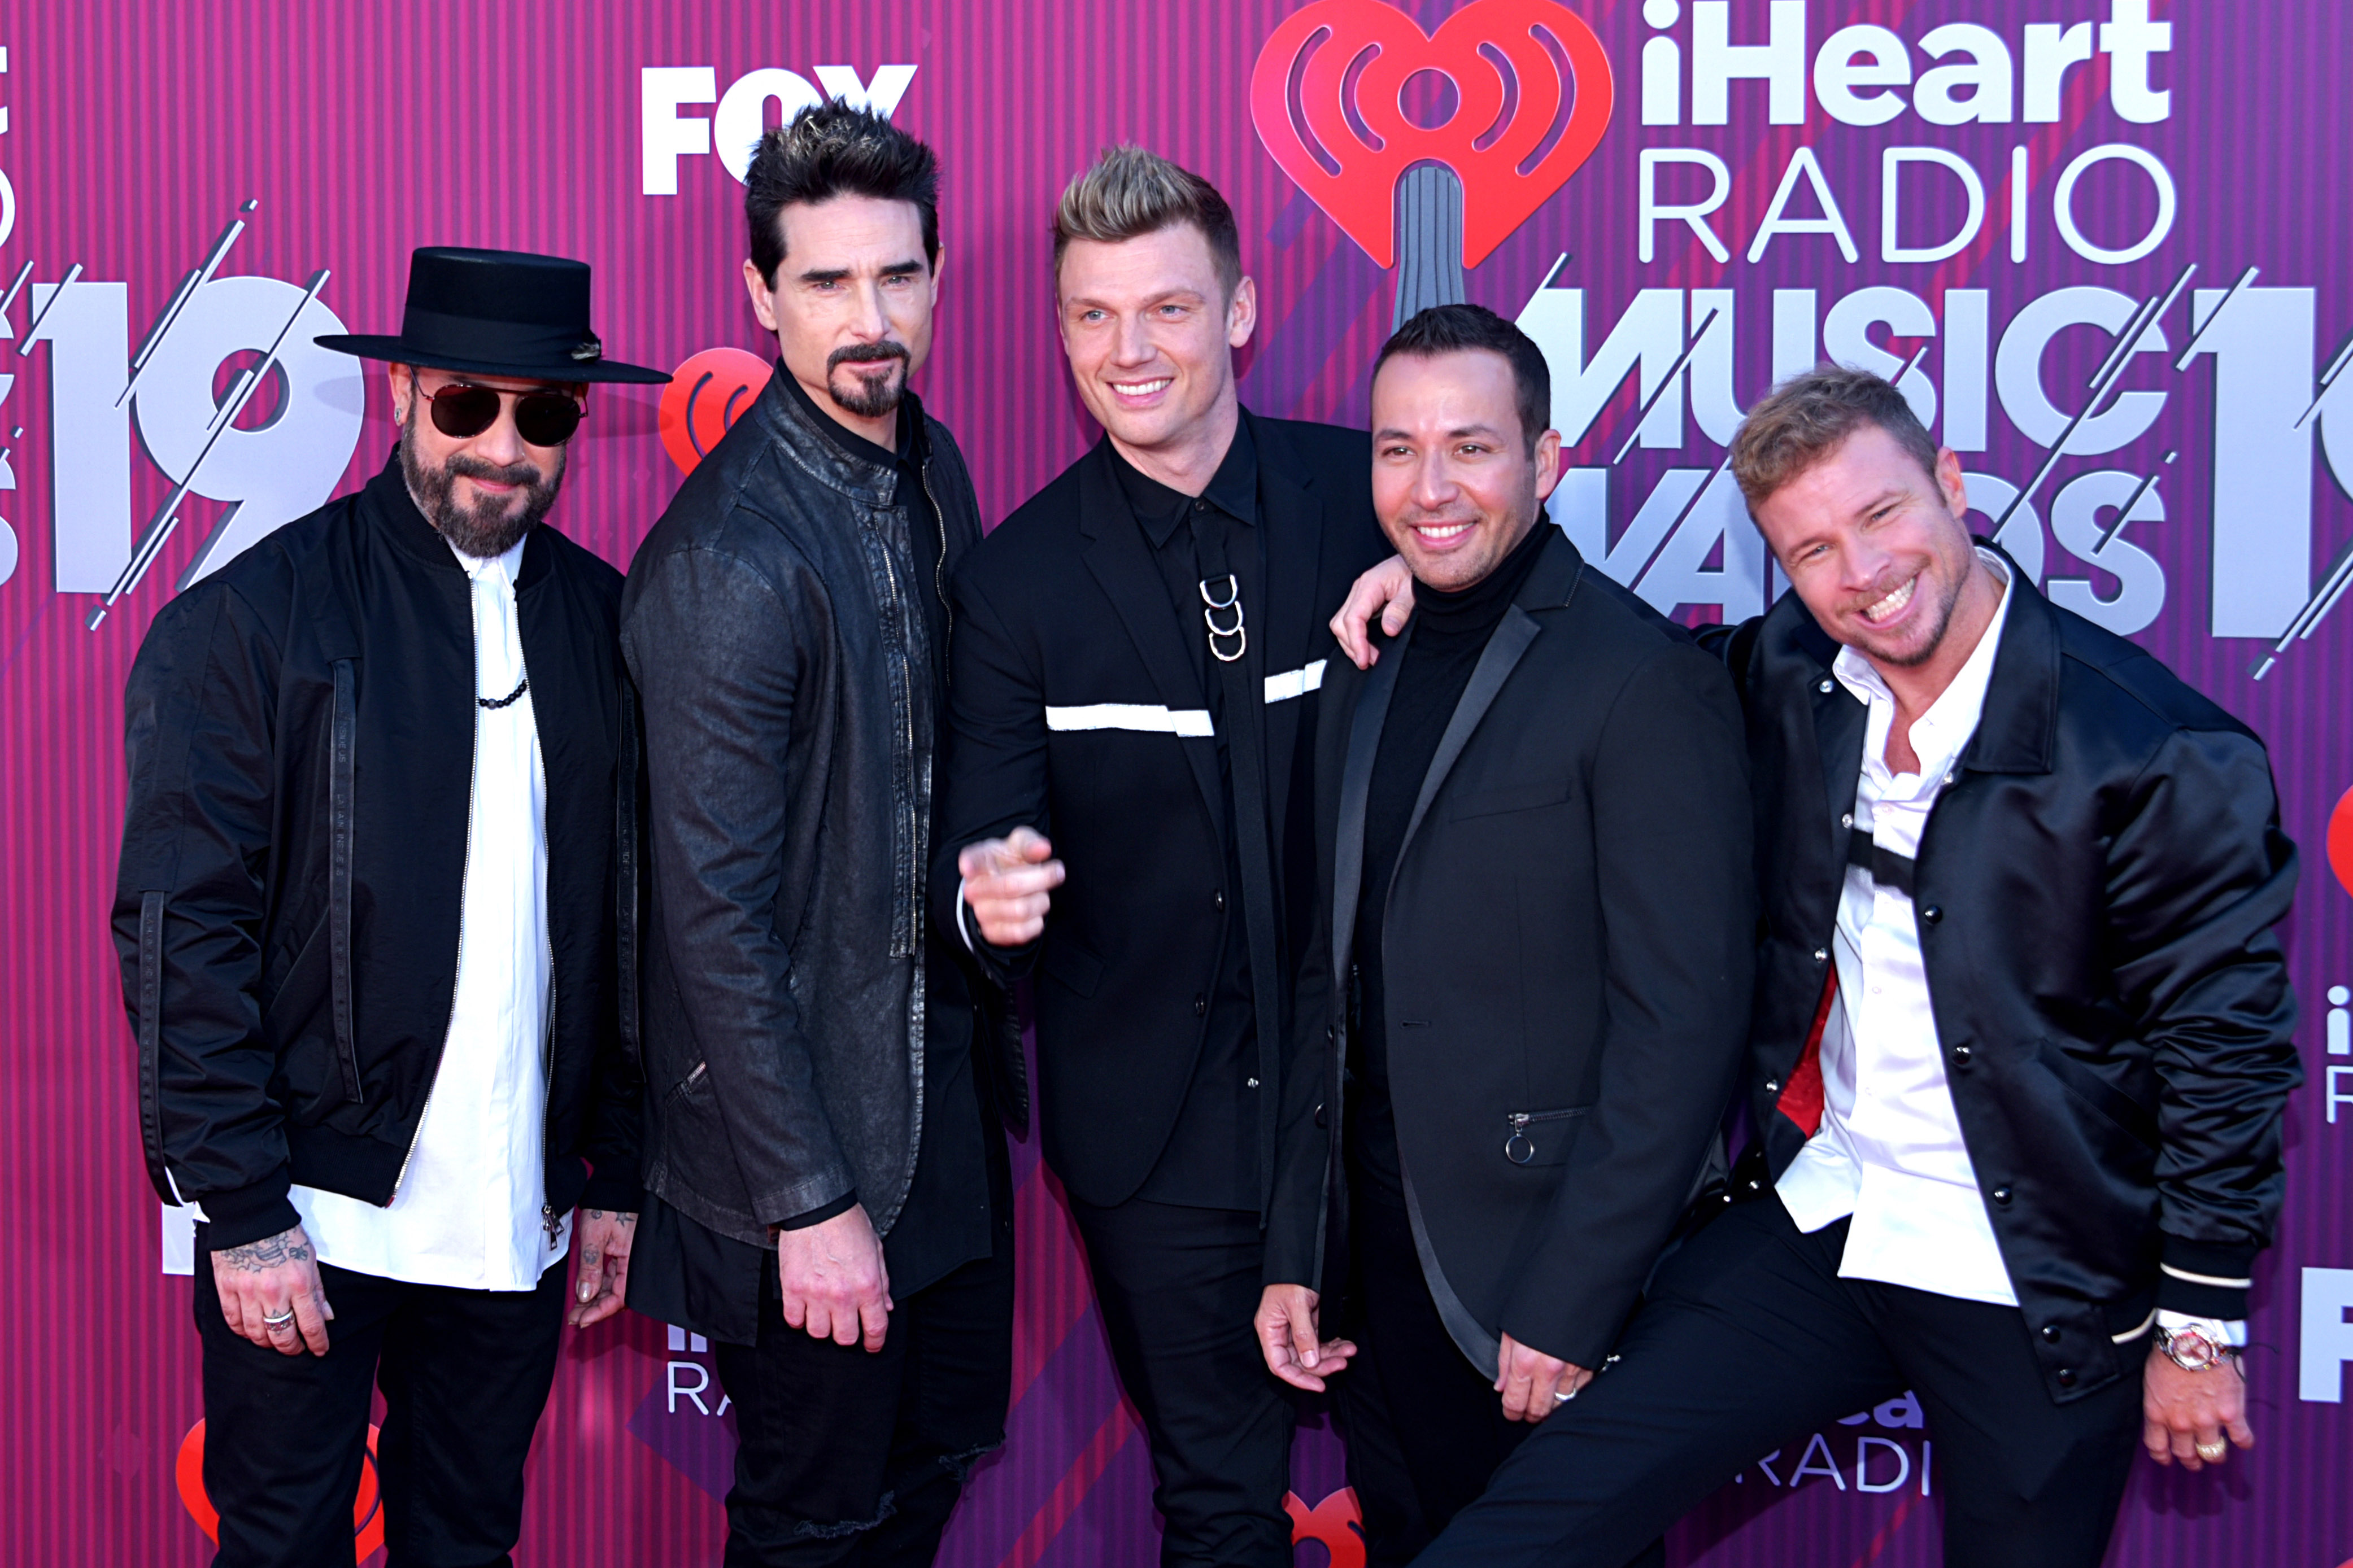
แบ็กสตรีตบอยส์

| name = แบ็กสตรีตบอยส์
| background = group_or_band
| image = Backstreet Boys 2019 by Glenn Francis.jpg
| landscape = yes
| caption = แบ็กสตรีตบอยส์ในปีค.ศ. 2019.ซ้ายไปขวา: เอเจ แม็กลีน, เควิน ริชาร์ดสัน, นิก คาร์เตอร์, ฮาววี ดี. และไบรอัน ลิตเทรล
| origin = ออร์แลนโด|ออร์แลนโด รัฐฟลอริดา สหรัฐ
| years_active = 1993–ปัจจุบัน
| label = hlist|K-BAHN |อาร์ซีเอเรเคิดส์|RCA|ไจฟ์เรเคิดส์|ไจฟ์|เลกาซีเรคอร์ดิงส์|เลกาซี
* เอเจ แม็กลีน
* โฮวี่ ดโรก
* นิก คาร์เตอร์
* เควิน ริชาร์ดสัน
* ไบรอัน ลิตเทรล
แบ็กสตรีตบอยส์ () เป็นวงนักร้องชาวอเมริกัน ก่อตั้งในออร์แลนโด|ออร์แลนโด รัฐฟลอริดาเมื่อปี ค.ศ. 1993 สมาชิกวงประกอบด้วย เอเจ แม็กลีน, โฮวี่ ดโรก, นิก คาร์เตอร์, เควิน ริชาร์ดสัน และ​ ไบรอัน ลิตเทรล
วงมีชื่อเสียงโด่งดังจากอัลบั้มสากลอัลบั้มแรกชื่อ "แบ็กสตรีตบอยส์ (อัลบั้ม ค.ศ. 1996)|แบ็กสตรีตบอยส์" (1996) ปีต่อมาพวกเขาออกอัลบั้มสากลอัลบั้มที่สอง "แบ็กสตรีตส์แบ็ก" (1997) และแบ็กสตรีตบอยส์ (อัลบั้ม ค.ศ. 1997)|อัลบั้มเปิดตัวในสหรัฐที่ทำให้วงประสบความสำเร็จทั่วโลก พวกเขามีชื่อเสียงระดับซูเปอร์สตาร์จากสตูดิโออัลบั้มที่สาม "มิลเลนเนียม (อัลบั้มแบ็กสตรีตบอยส์)|มิลเลนเนียม" (1999) และอัลบั้มถัดมา "แบล็กแอนด์บลู (อัลบั้มแบ็กสตรีตบอยส์)|แบล็กแอนด์บลู" (2000)
วงพักงานดนตรีสองปี หลังจากนั้นพวกเขากลับมารวมตัวกันและออกอัลบั้ม "เนเวอร์กอน" (2005) หลังจบทัวร์คอนเสิร์ตเนเวอร์กอนทัวร์ ริชาร์ดสันลาออกจากวงเพื่อทำสิ่งที่เขาสนใจ ต่อมาวงออกอีกสองอัลบั้ม "อันเบรกเอเบิล (อัลบั้มแบ็กสตรีตบอยส์)|อันเบรกเอเบิล" (2007) และ"ดิสอิสอัส (อัลบั้มแบ็กสตรีตบอยส์)|ดิสอิสอัส" (2009) โดยมีสมาชิกสี่คน
ในปี ค.ศ. 2012 วงประกาศว่าริชาร์ดสันกลับมาเป็นสมาชิกถาวรอีกครั้ง ปีถัดมา พวกเขาฉลองครบรอบ 20 ปี และออกอัลบั้มไม่มีสังกัดอัลบั้มแรกชื่อ "อินอะเวิลด์ไลก์ดิส" (2013) วงทำภาพยนตร์สารคดีเรื่องแรกชื่อ "แบ็กสตรีตบอยส์: โชว์เอ็มวอตยัวร์เมดออฟ"ในเดือนมกราคม ค.ศ. 2015
แบ็กสตรีตบอยส์ขายงานเพลงได้มากกว่า 130 หน่วยทั่วโลก ทำให้พวกเขาเป็นบอยแบนด์ที่ทำรายได้ดีที่สุดในประวัติศาสตร์ และเป็นหนึ่งในศิลปินที่ขายดีที่สุดในโลก อัลบั้มเก้าอัลบั้มแรกของพวกเขาติดสิบอันดับแรกบนชาร์ตบิลบอร์ด 200|"บิลบอร์ด" 200 เป็นครั้งแรกนับจากวงเสด (วงดนตรี)|เสด และเป็นบอยแบนด์วงเดียวที่ทำเช่นนี้ได้ วงได้รับดาวประดับในฮอลลีวูดวอล์กออฟเฟมในวันที่ 22 เมษายน ค.ศ. 2013
== ประวัติ ==
ระหว่างปี 1996 ถึง 2001 พวกเขาขึ้นเวทีแสดงสดมากถึง 350 โชว์ กับยอดขายบัตรคอนเสิร์ต|ค็อนเสิร์ทมากกว่า 5 ล้านใบ
ย้อนกลับไปเมื่อปี 1995 ที่ซิงเกิลแรกของพวกเขาถูกเล่นทางวิทยุ ตอนนั้นเป็นยุคทองของดนตรีกรันจ์ ไม่มีใครคิดว่าเพลง ‘We’ve Got It Going On’ จะถูกเปิดมากไปกว่า ‘Smell Like Teen Spirit’ ของ Nirvana แต่แล้ว แบ็กสตรีตบอยส์ ก็สร้างประวัติศาสตร์หน้าใหม่ของดนตรีป็อปขึ้นเมื่ออัลบั้มแรกของพวกเขาขายได้มากว่า 8 ล้านชุดในอเมริกา และค่อยๆ แผ่ขยายอาณาเขตไปยังประเทศเยอรมนีและแคนาดา
2 อัลบั้มถัดมาคือ ‘Backstreet’s Back’ และ ‘Millennium’ ขายทั่วโลกไปกว่า 24 ล้านก๊อปปี้ และทัวร์คอนเสิร์ตของพวกเขาก็ใหญ่ขึ้นเรื่อยๆ
ปี 2000 แบ็กสตรีตบอยส์ ฉลองการออกอัลบั้ม ‘Black & Blue’ ด้วยการบินโปรโมตอัลบั้มโดยเครื่องบินเจ็ทส่วนตัวไปยัง 5 เมืองสำคัญของแต่ละทวีปคือ สต็อกโฮล์ม โตเกียว ซิดนีย์ เคปทาวน์ รีโอเดจาเนโร และนิวยอร์ก ในเวลา 5 วันติดต่อกัน
อัลบั้ม ‘Never Gone’ ได้โปรดิวเซอร์ชื่อดังมากมายมาร่วมกันทำงานในอัลบั้มชุดนี้ ไม่ว่าจะเป็นโปรดิวเซอร์อย่าง Max Martin ที่ร่วมงานกันมาตั้งแต่อัลบั้มแรก John Ondrasik (ในนาม Five For Fighting), Billy Mann (Pink) และ John Shanks (Michelle Branch) ซิงเกิลแรกจากอัลบั้มนี้คือเพลง ‘Incomplete’
สตูดิโออัลบั้มชุดที่ 6 มีซิงเกิลแรก คือ เพลง “Inconsolable” ที่ได้ Emanuel Kiriakou (โปรดิวซ์ให้นิค ลาเช่ เพลง “What’s Left Of Me” และ แคธรีน แม็คฟี‎ เพลง “Ordinary World”) มาโปรดิวซ์เพลงนี้ให้ ร่วมกับนักแต่งเพลงชื่อดังอย่าง Lindy Robbins และ Jess Cates สำหรับมิวสิกวิดีโอเพลง ‘Inconsolable’ กำกับโดย Ray Kay ผู้กำกับ/ช่างภาพชาวนอร์เวย์ที่รับหน้าที่ถ่ายปกอัลบั้มชุดนี้ด้วย มิวสิกวิดีโอถ่ายทำบนเวนิซ บีช แคลิฟอร์เนีย
== รางวัล ==
กลุ่มที่ได้รับการเสนอชื่อเข้าชิงเจ็ดรางวัลแกรมมี่เป็นของปี 2013 รวมทั้งเสนอชื่อเข้าชิงในปี 2000 กลุ่มยังได้รับสองรางวัลเพลงอเมริกันเจ็ดบิลบอร์ดเพลงรางวัลสองรางวัลเอ็มทีวีวิดีโอรางวัลจูโนและอื่น ๆ อีกมากมาย
== สมาชิก ==
* เอเจ แม็กลีน (1993-ปัจจุบัน)
* โฮวี่ ดโรก (1993-ปัจจุบัน)
* นิก คาร์เตอร์ (1993-ปัจจุบัน)
* ไบรอัน ลิตเทรล (1993-ปัจจุบัน)
* เควิน ริชาร์ดสัน (1993-2006; 2012–ปัจจุบัน)
== ผลงานอัลบั้ม ==
* "แบ็กสตรีตบอยส์ (อัลบั้ม ค.ศ. 1996)|แบ็กสตรีตบอยส์" (1996)
* "แบ็กสตรีตส์แบ็ก" (1997)
* "มิลเลนเนียม (อัลบั้มแบ็กสตรีตบอยส์)|มิลเลนเนียม" (1999)
* "แบล็กแอนด์บลู (อัลบั้มแบ็กสตรีตบอยส์)|แบล็กแอนด์บลู" (2000)
* "เนเวอร์กอน" (2005)
* "อันเบรกเอเบิล (อัลบั้มแบ็กสตรีตบอยส์)|อันเบรกเอเบิล" (2007)
* "ดิสอิสอัส (อัลบั้มแบ็กสตรีตบอยส์)|ดิสอิสอัส" (2009)
* "อินอะเวิลด์ไลก์ดิส" (2013)
* "ดีเอ็นเอ (อัลบั้มแบ็กสตรีตบอยส์)|ดีเอ็นเอ" (2019)
== แหล่งข้อมูลอื่น ==
* เว็บไซต์อย่างเป็นทางการ
== อ้างอิง ==
หมวดหมู่:กลุ่มดนตรีป็อปสัญชาติอเมริกัน
หมวดหมู่:บอยแบนด์
หมวดหมู่:กลุ่มดนตรีแดนซ์สัญชาติอเมริกัน
หมวดหมู่:ศิลปินสังกัดไจฟ์เรเคิดส์
หมวดหมู่:ศิลปินสังกัดโซนี่ มิวสิค
หมวดหมู่:กลุ่มดนตรีที่ก่อตั้งในปี พ.ศ. 2536
หมวดหมู่:วงกลุ่มห้าสัญชาติอเมริกัน
หมวดหมู่:กลุ่มดนตรีเด็ก
หมวดหมู่:กลุ่มดนตรีจากออร์แลนโด